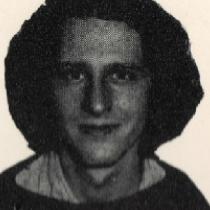
Age: 26